Milt Pappas

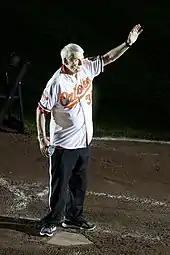
Pappas at an old-timers' appearance in 2014

On August 7, 1987, workers draining a shallow pond four blocks from the Pappas home discovered the car she had been driving, a white and burgundy 1980 Buick, as well as her body. A DuPage County coroner's jury ruled the cause of death as accidental drowning. Police theorized she mistook a driveway near the pond for a road leading to her subdivision, vaulting from the bank into the pond. Carole Pappas, a recovering alcoholic, may have been drinking; however, blood alcohol content could not be confirmed.